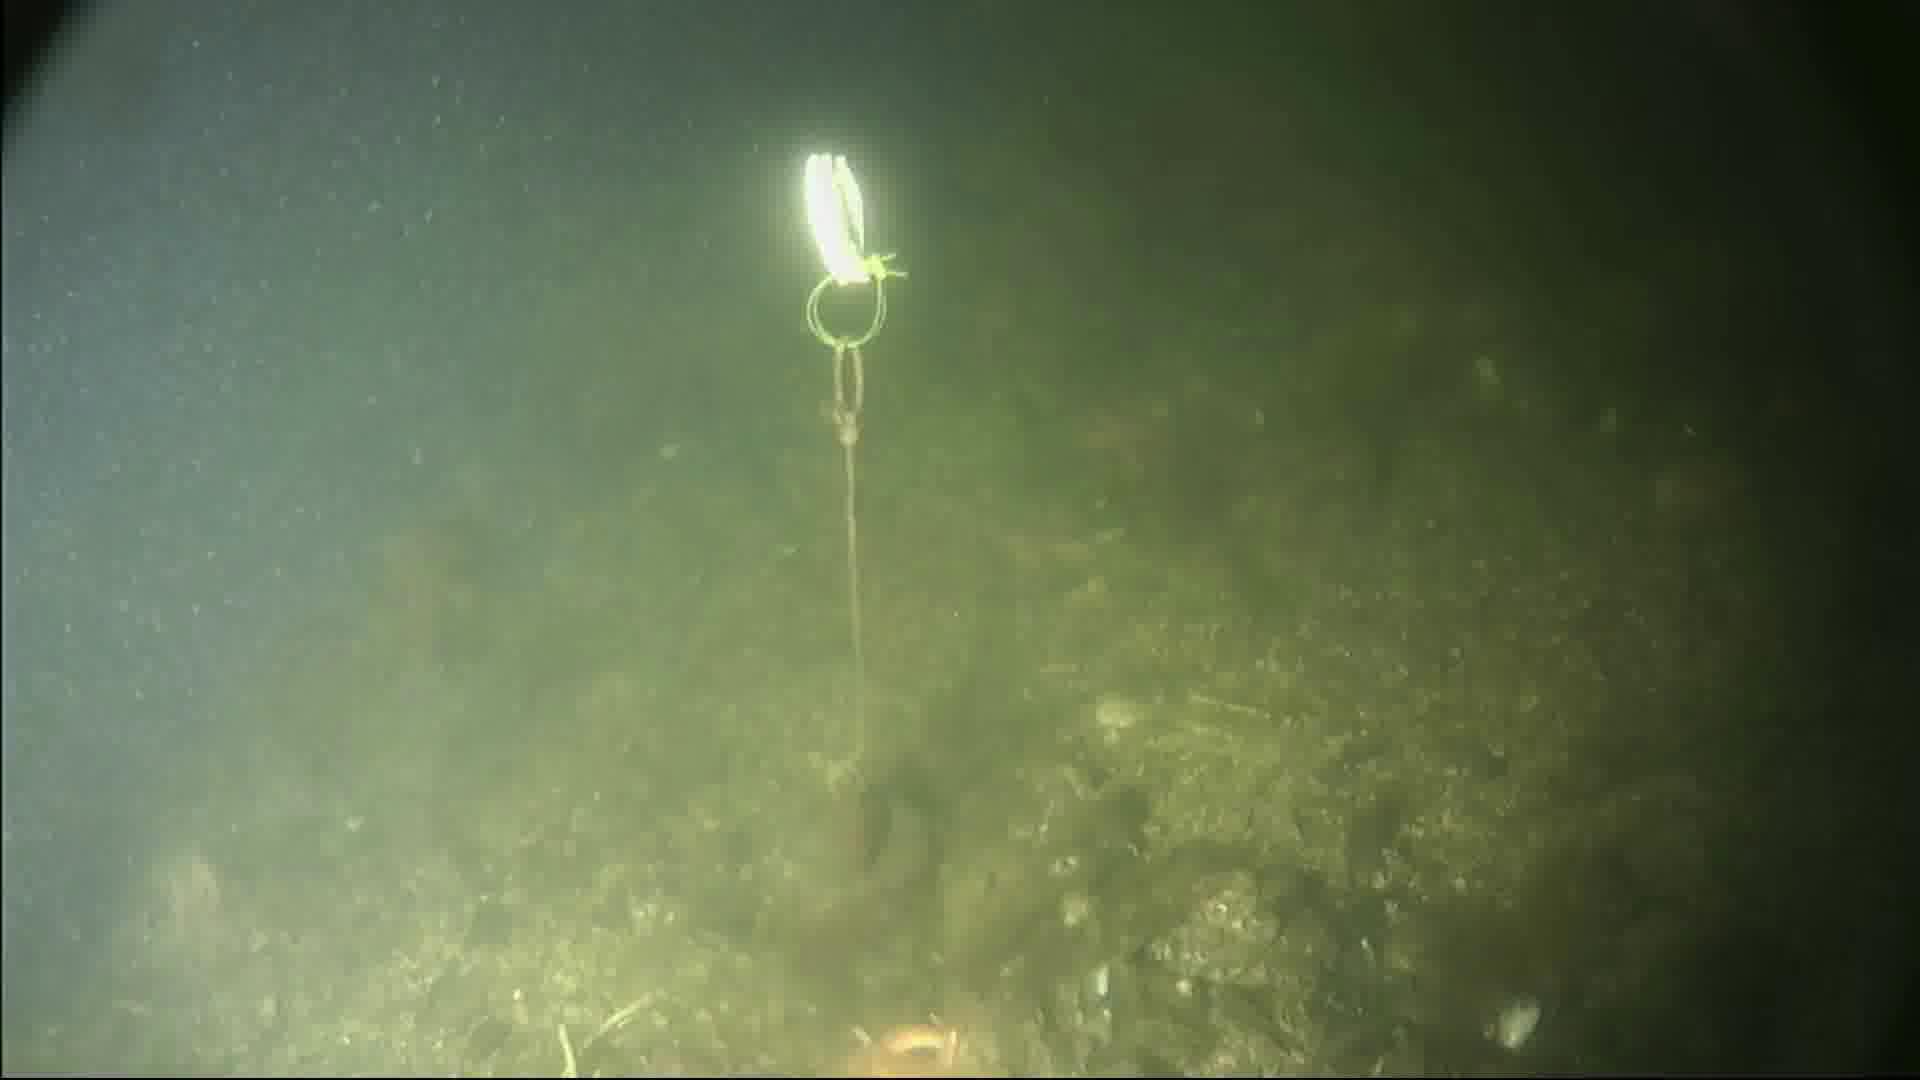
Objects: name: starfish